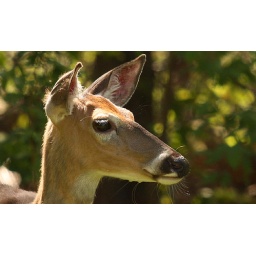
Whitetailed Deer, I think. Wild animals photographed in the Berkshire mountains of Massachussets